Answer in natural language. Consider the 3D positions of the objects in the scene and not just the 2D positions in the image. Is the centerpoint of  walnut wood open shelving unit (highlighted by a red box) at a higher height than brown colour rectangular table (highlighted by a blue box)? Choose between the following options: no or yes
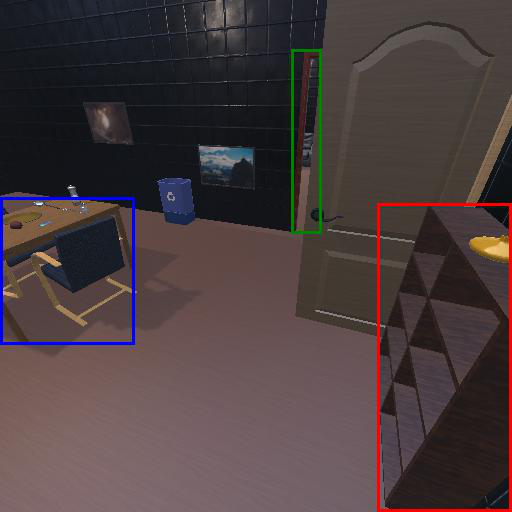
<answer>yes</answer>